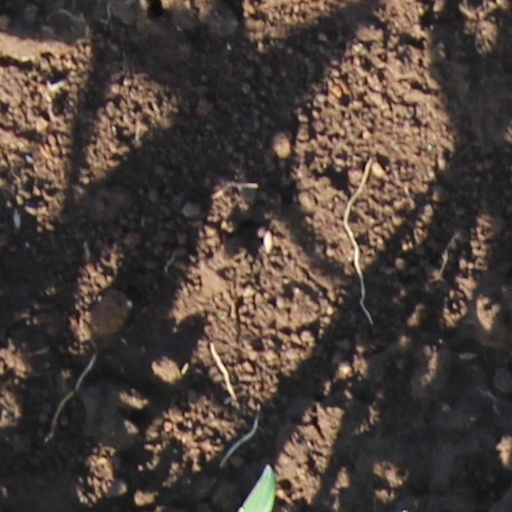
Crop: wheat